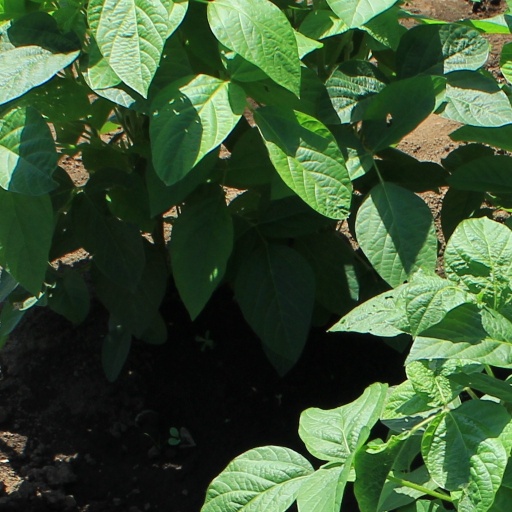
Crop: soybean